Jean de Vivonne

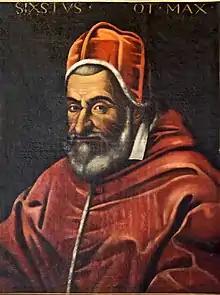
Pope Sixtus V

That same month the French expeditionary force to the Açores under the command of Strozzi was destroyed by the Spanish. The captured French prisoners were considered to be pirates, and therefore all were killed. On 23 July 1582 Saint-Gouard held his final audience with Philip, it was cordial as decorum dictated despite the hatred Philip had for the ambassador. Saint Gouard then departed Lisbon on 26 July and made his way back to Madrid, arriving in the city on 17 August. Once there he observed bitterly that for weeks after the Spanish naval victory, bonfires were maintained in the capital. The ambassador complained to Catherine and Henri about the 'insolence' of the Spanish people. Having heard reports that Strozzi's force had not put up strong resistance but rather fled, the ambassador remarked bitterly that the soldiers should die of shame. In October he wrote that they spat at French people in the street.